El Al Flight 402

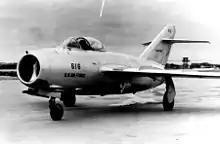
MiG-15 in USAF markings, similar to the Bulgarian jets that shot down El Al Flight 402

The accident was investigated and the following probable cause statement was issued:The aircraft sustained a hit or hits which caused loss of pressurization and a fire in the heater compartment. The aircraft broke up in mid-air due to explosion caused by bullets hitting the right wing and probably the left wing together with a projectile or projectiles of large calibre in the rear end of the fuselage.